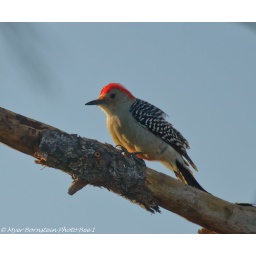
red bellied woodpecker was in a tree at the Cruickshank sanctuary